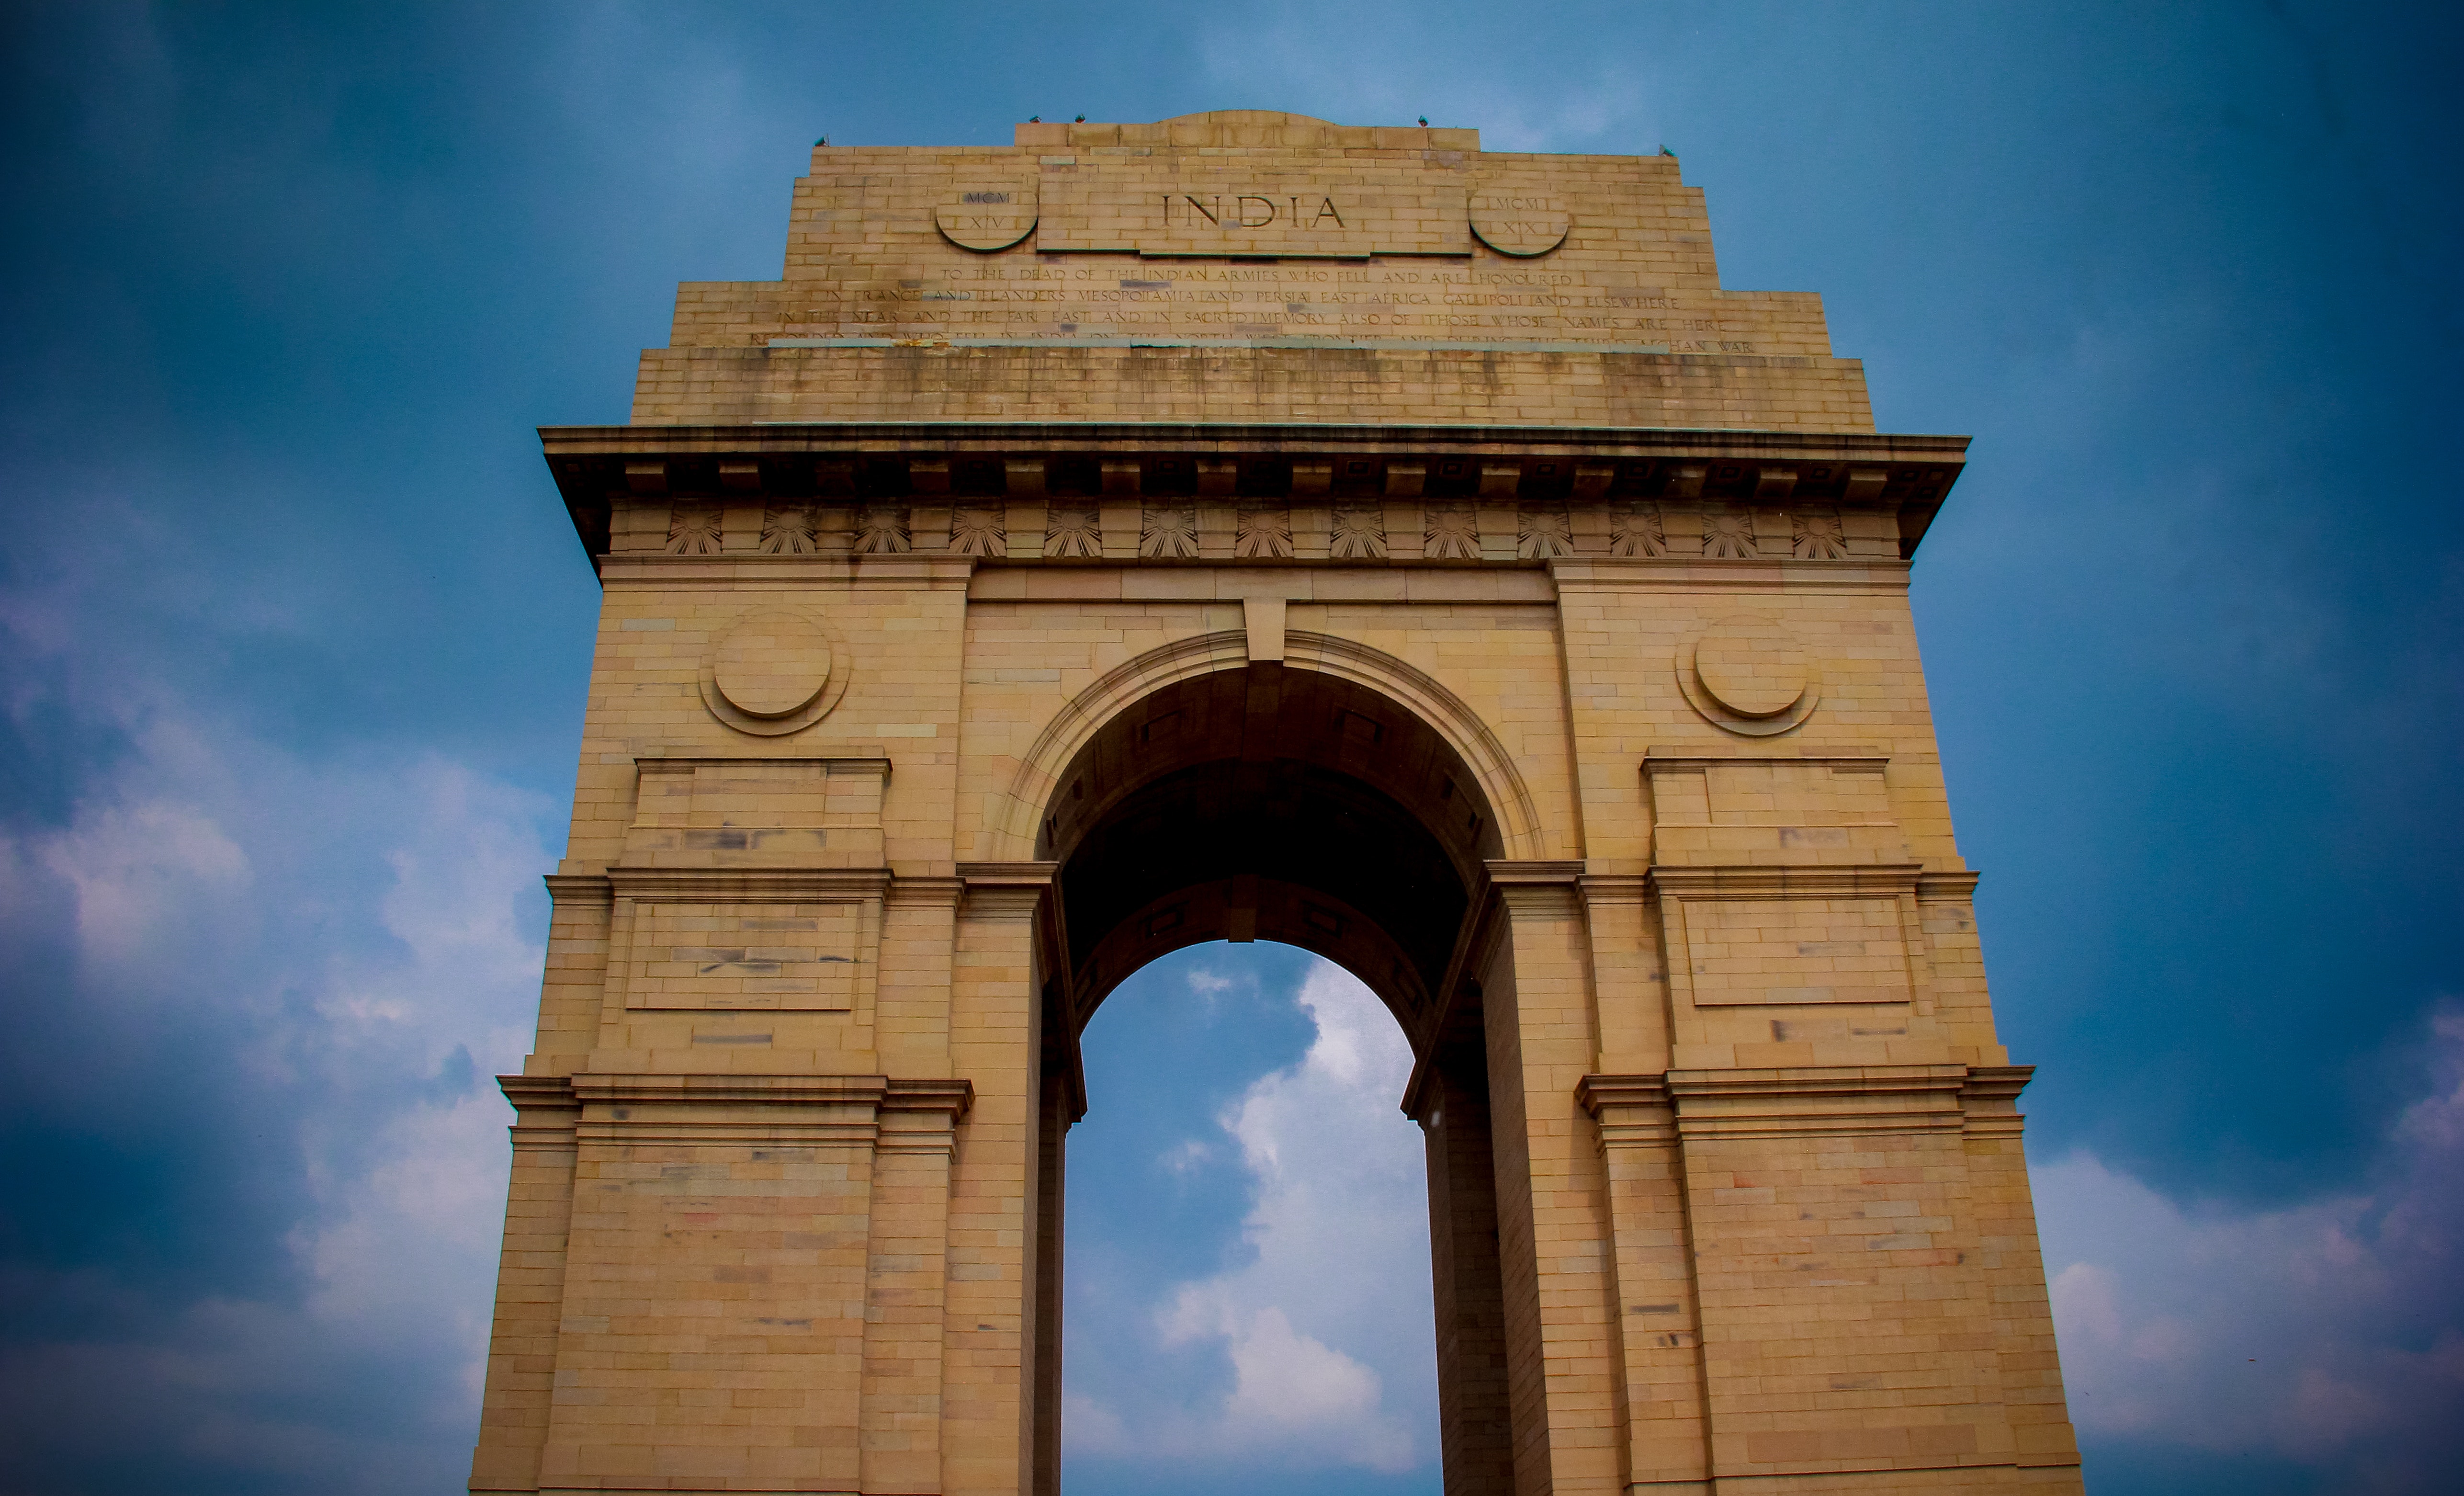
sky, landmark, arch, monument, historic site, daytime, ancient history, triumphal arch, architecture, cloud, column, tower, national historic landmark, bell tower, building, facade, archaeological site, memorial, symmetry